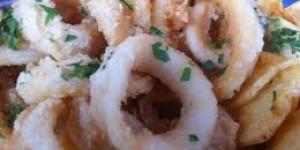
rabas con salsa de tabasco